Jessye Norman

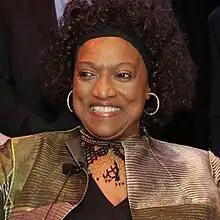
Norman in 2014

Jessye Mae Norman (September 15, 1945 – September 30, 2019) was an American opera singer and recitalist. She was able to perform dramatic soprano roles, but did not limit herself to that voice type. A commanding presence on operatic, concert and recital stages, Norman was associated with roles including Beethoven's Leonore, Wagner's Sieglinde and Kundry, Berlioz's Cassandre and Didon, and Bartók's Judith. "The New York Times" music critic Edward Rothstein described her voice as a "grand mansion of sound", and wrote that "it has enormous dimensions, reaching backward and upward. It opens onto unexpected vistas. It contains sunlit rooms, narrow passageways, cavernous halls."